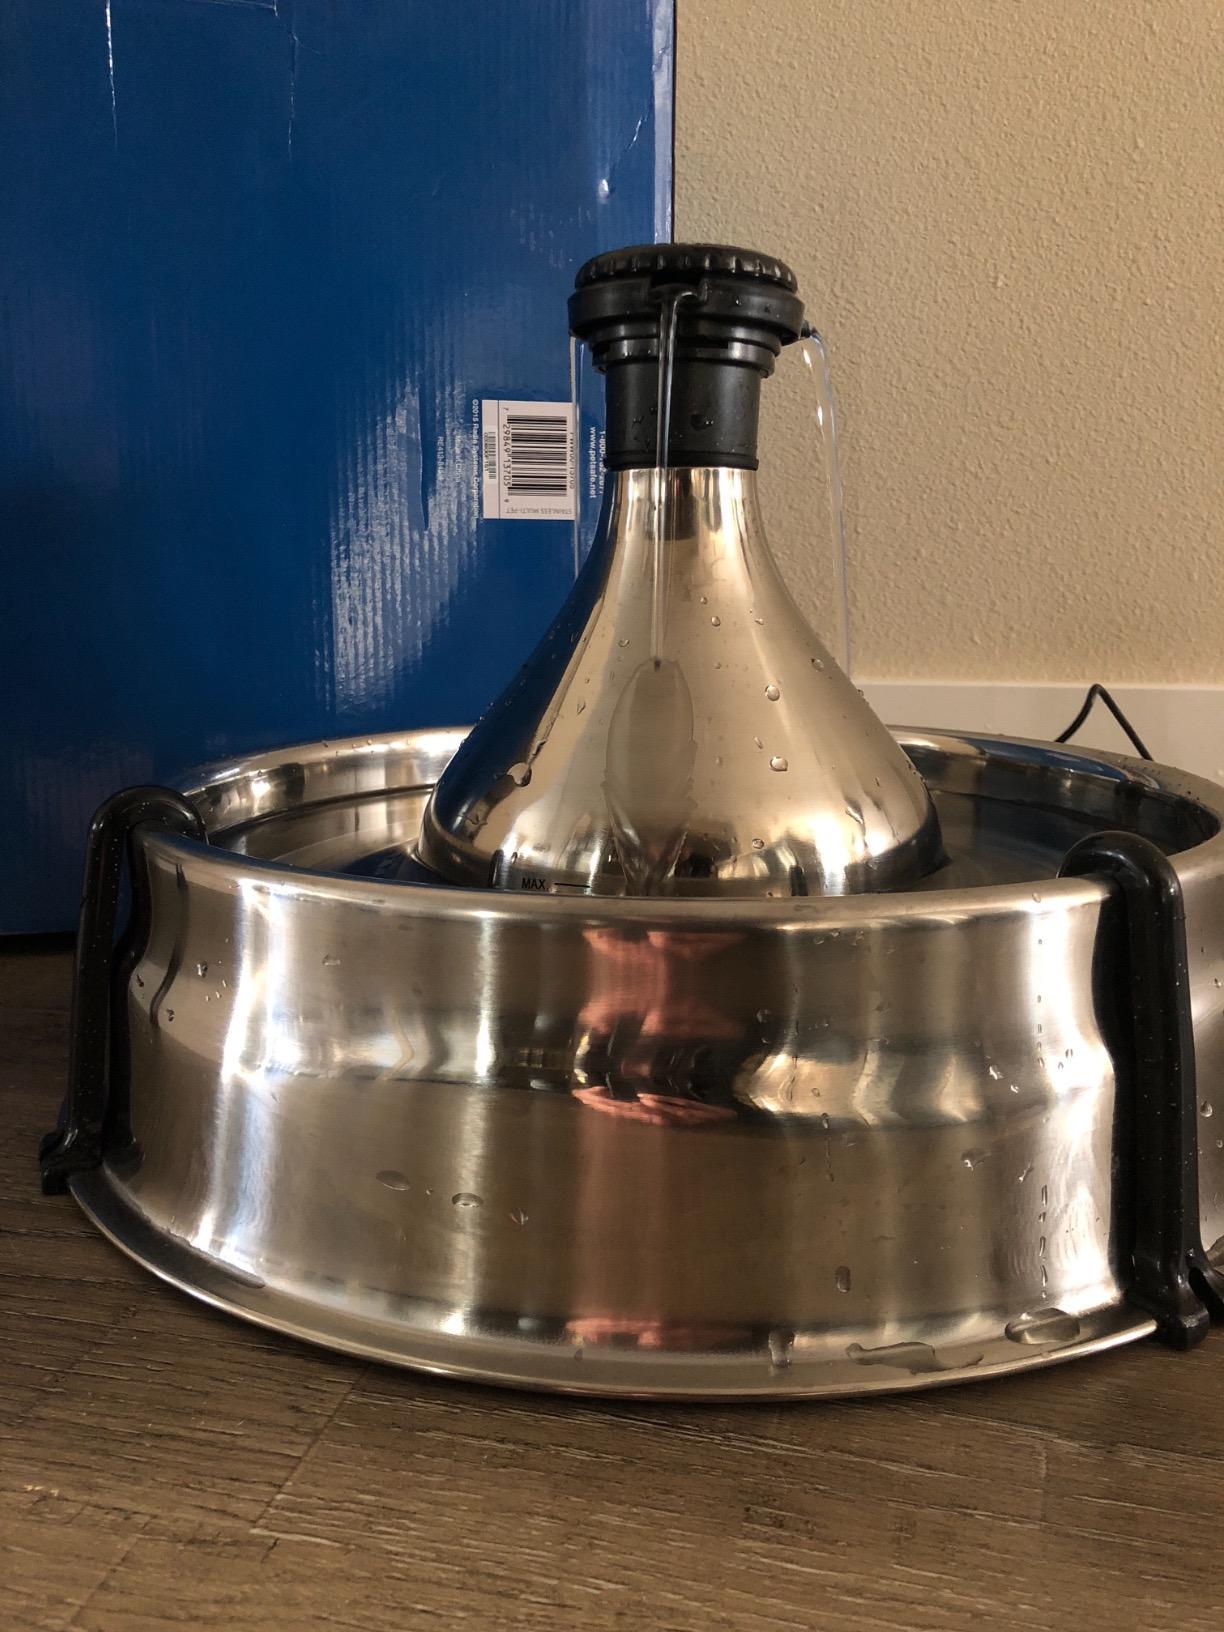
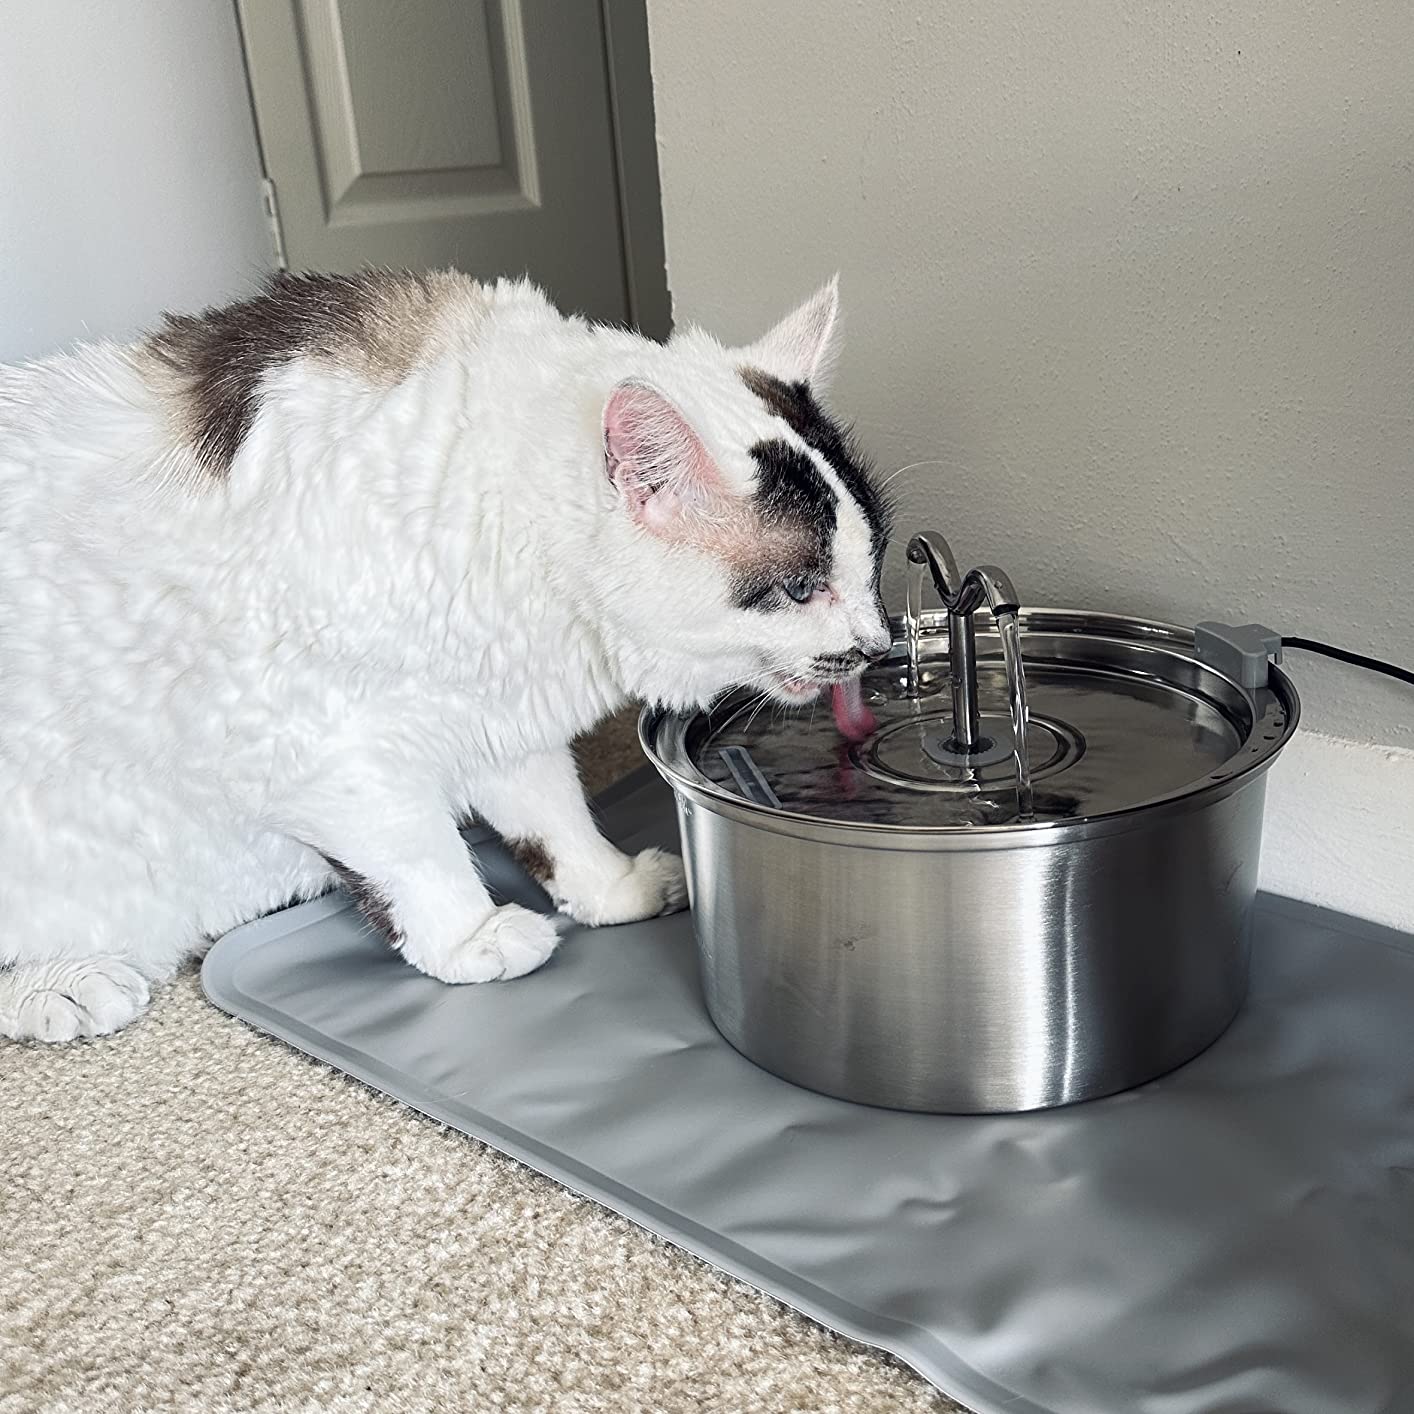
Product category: items_bowl
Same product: no